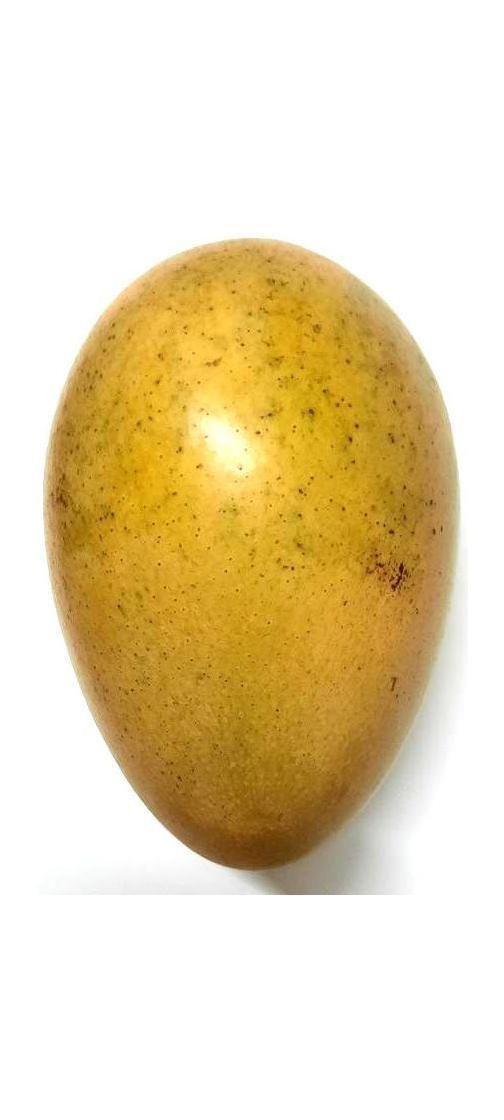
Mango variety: Shada